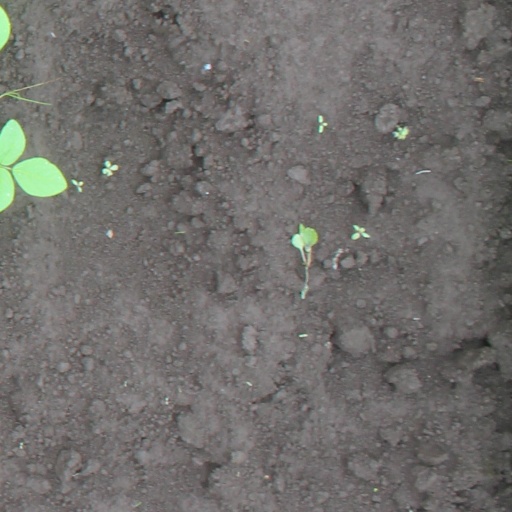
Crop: soybean